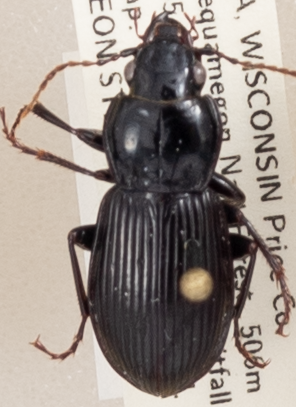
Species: Pterostichus novus
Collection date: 2019-08-06
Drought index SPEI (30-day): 0.608
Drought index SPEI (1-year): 1.45
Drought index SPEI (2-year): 1.13